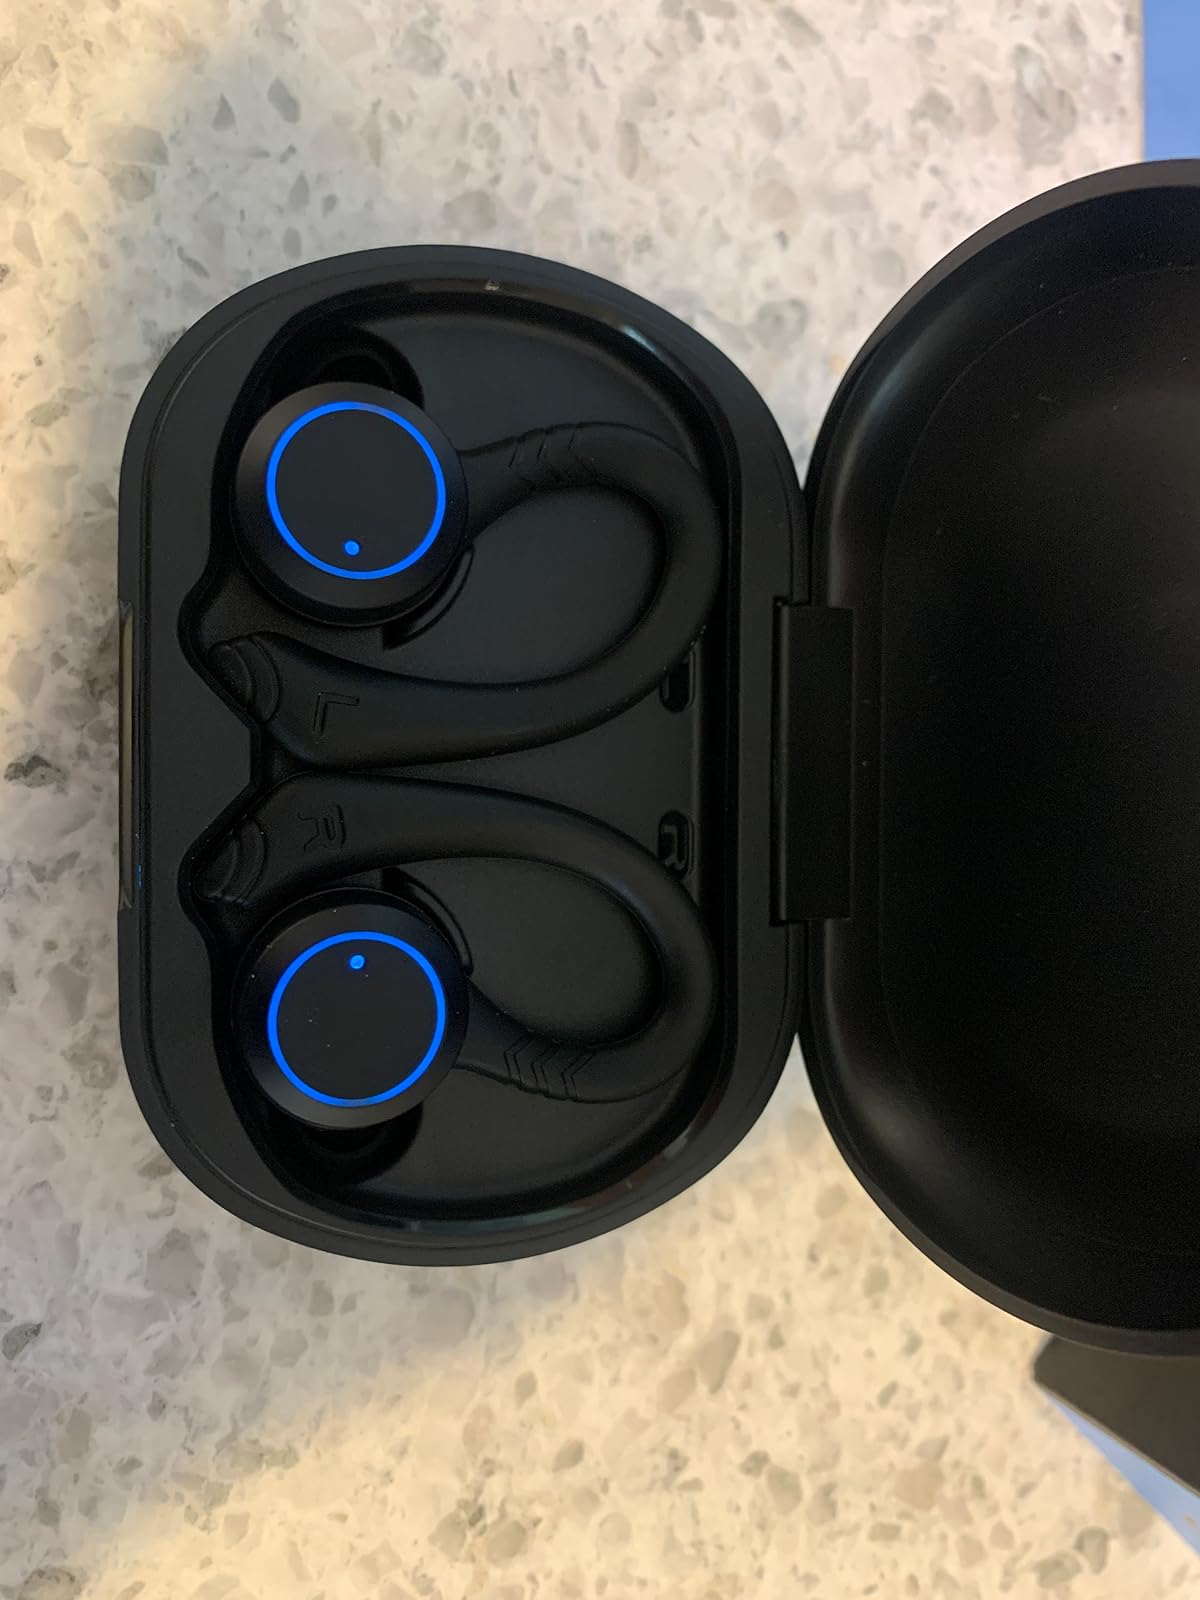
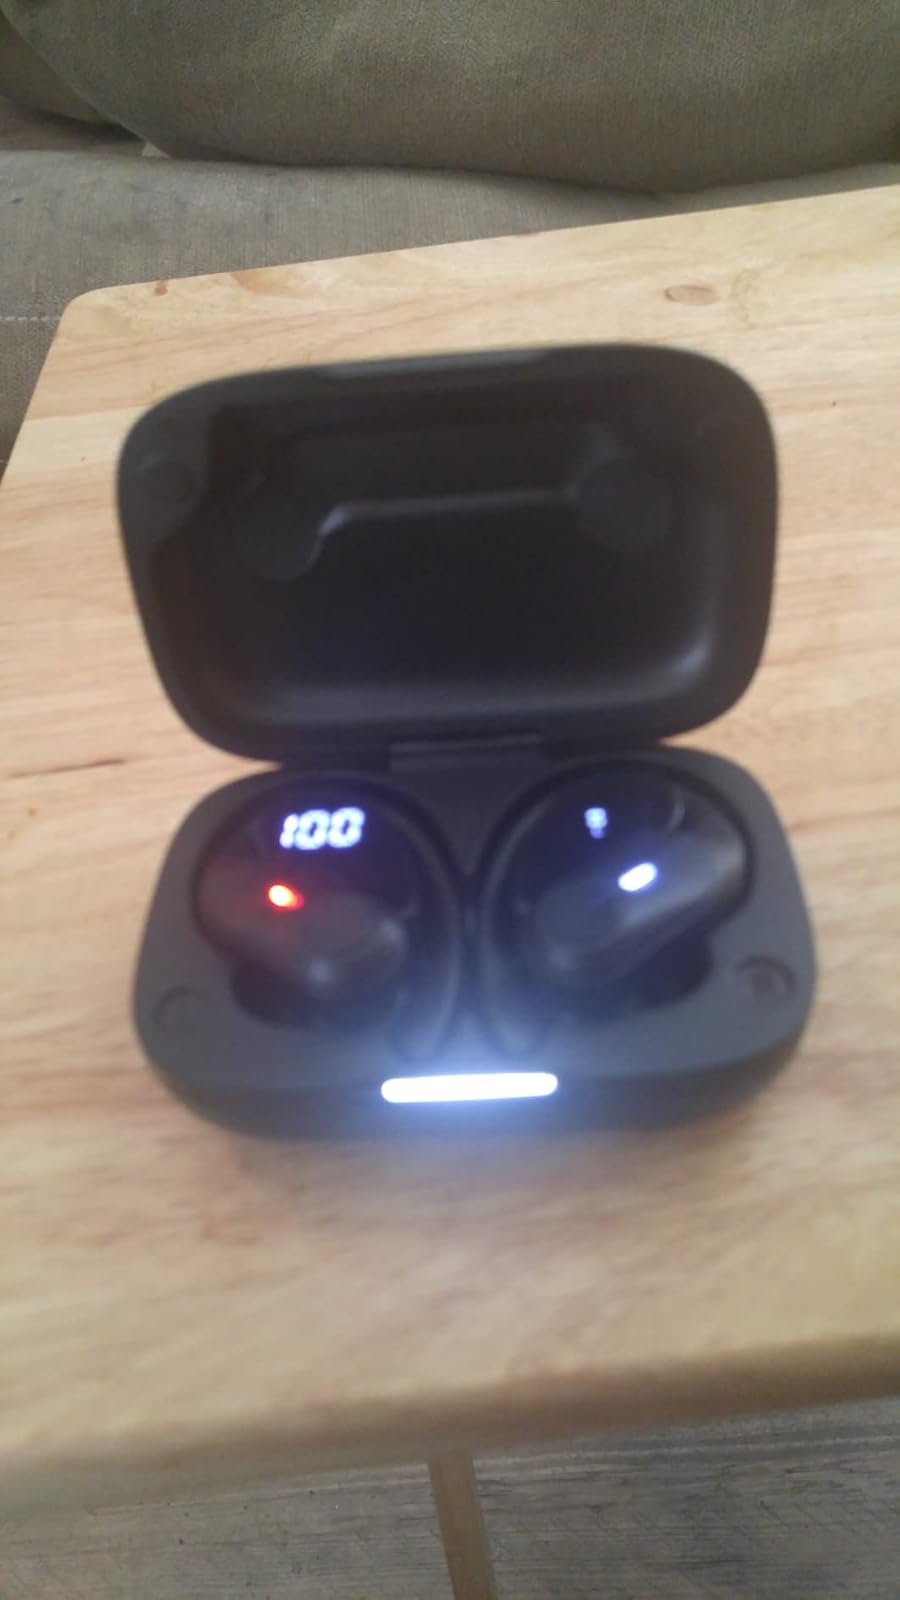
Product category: earbuds
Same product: no